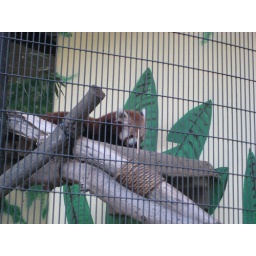
This is actually called a &amp;quot;lesser panda&amp;quot; still cute in my book though.